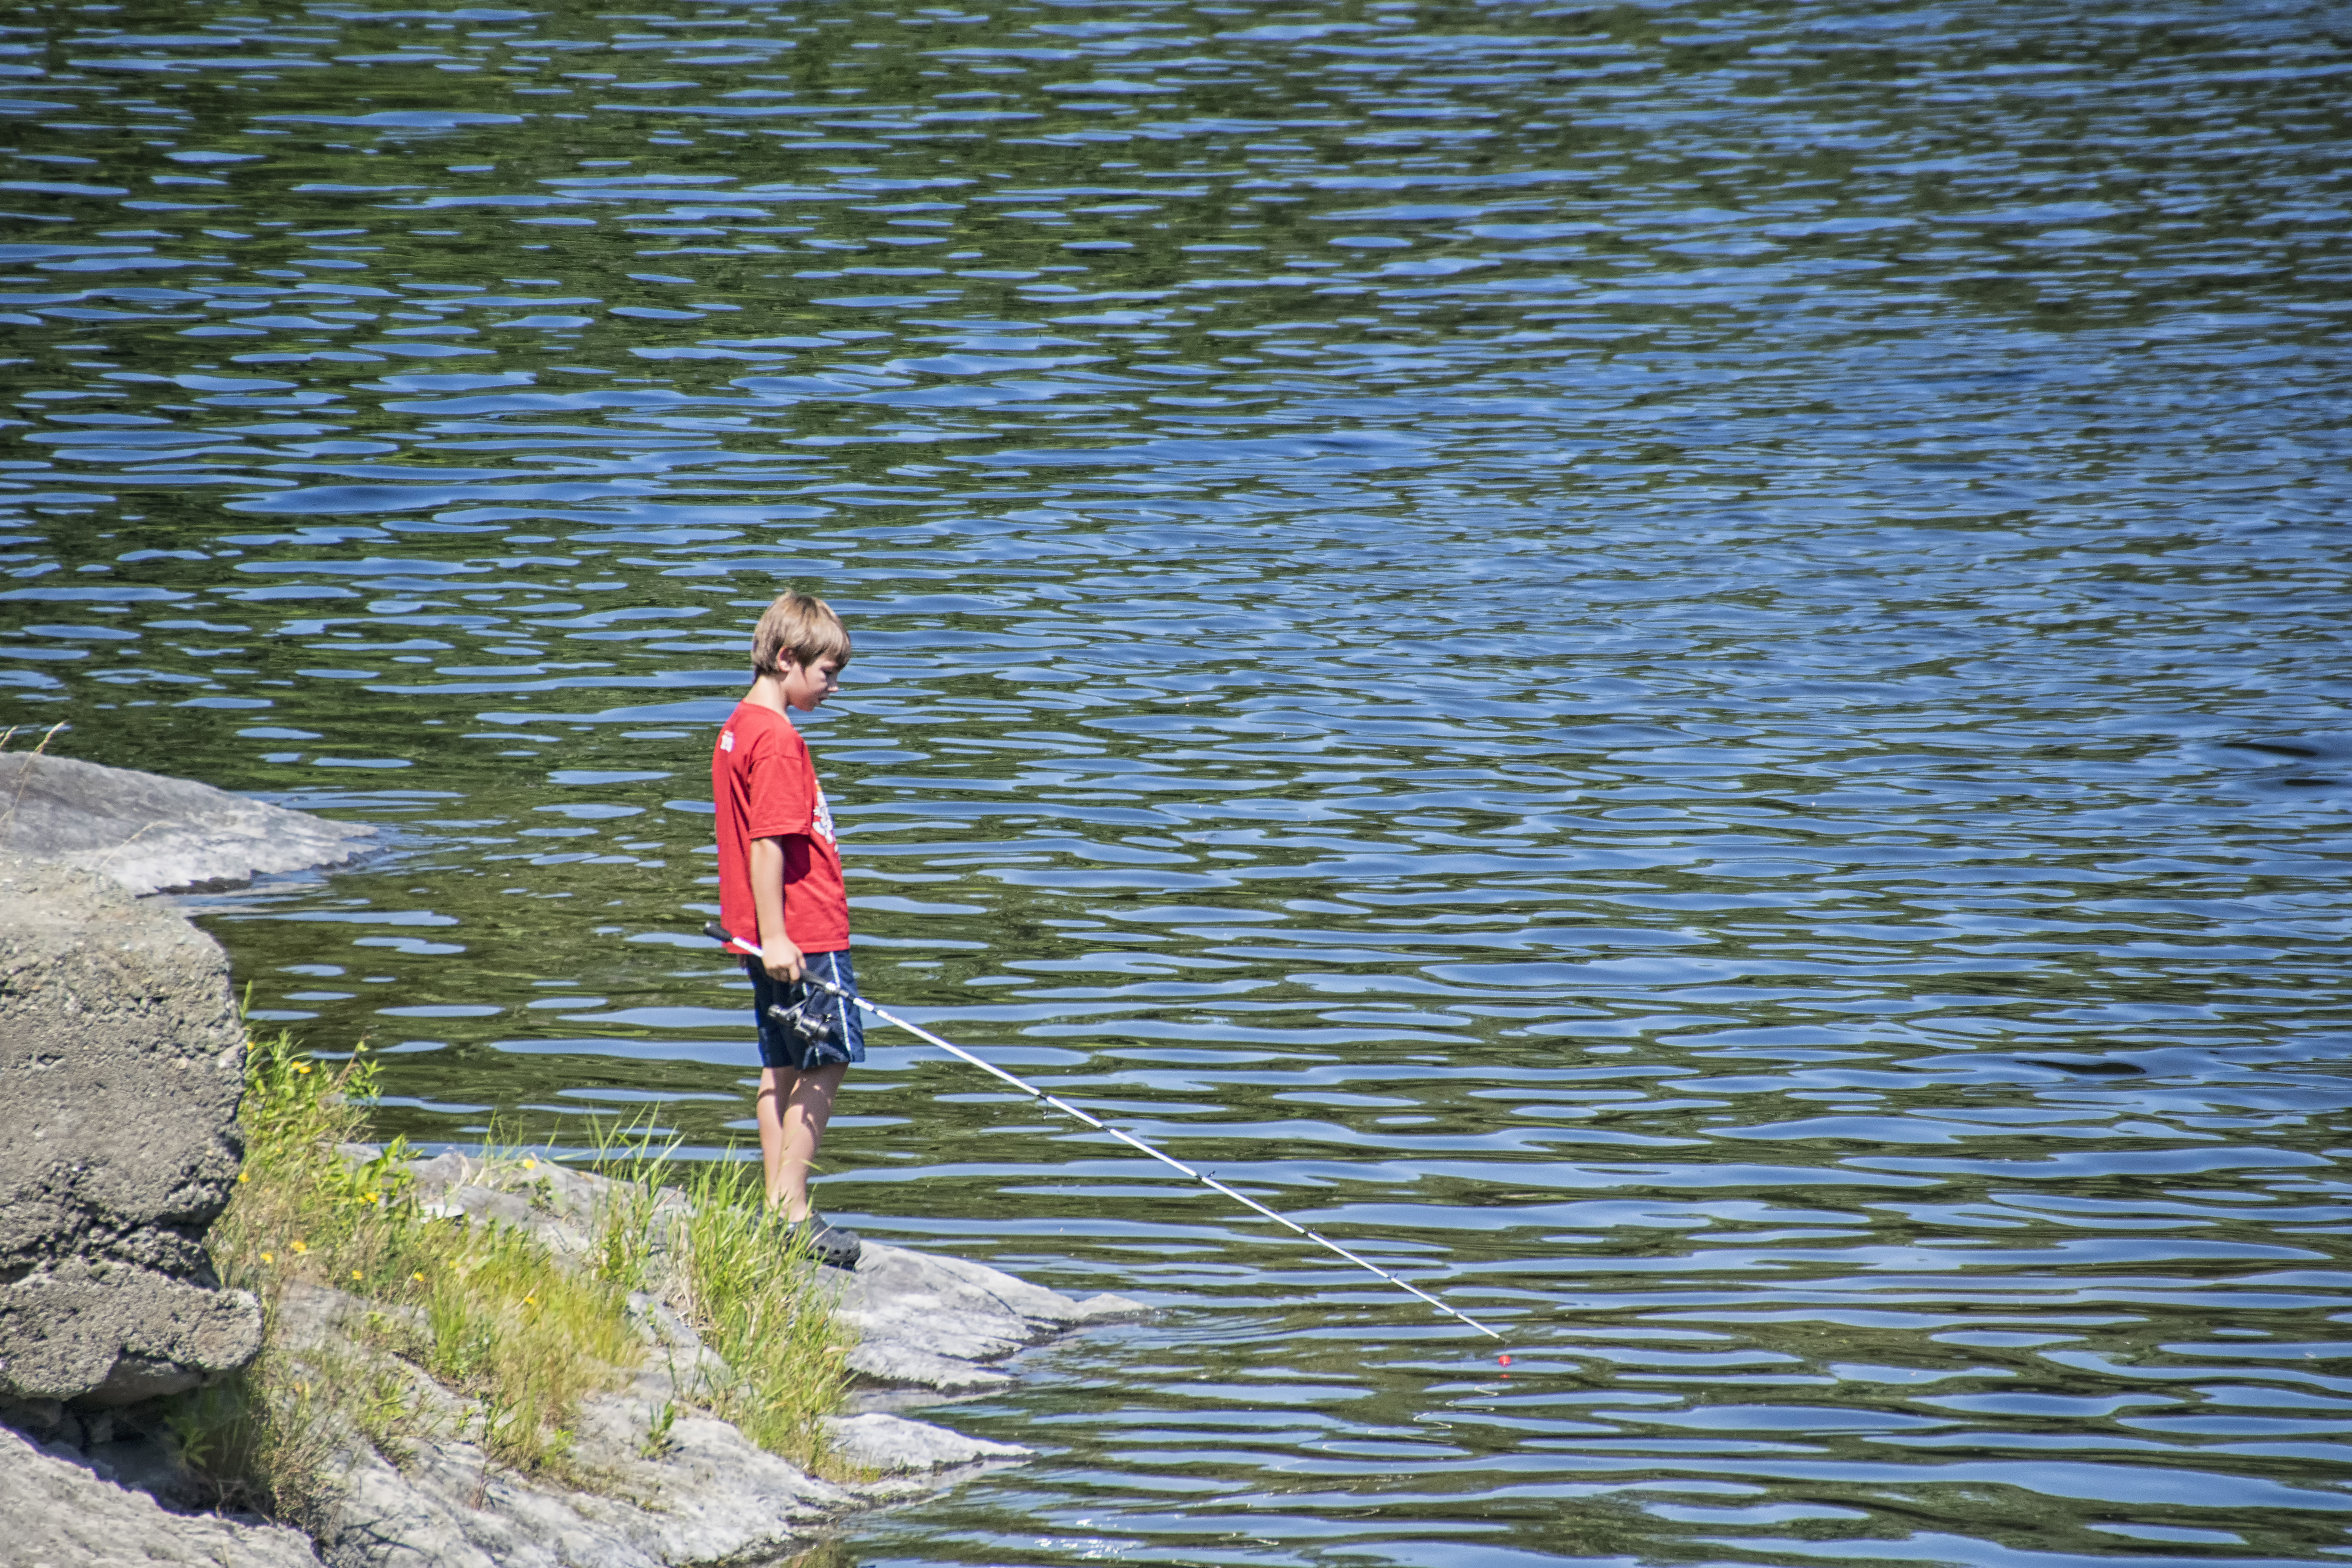
sea, water, person, shore, lake, reflection, boating, canada, quebec, personne, sherbrooke